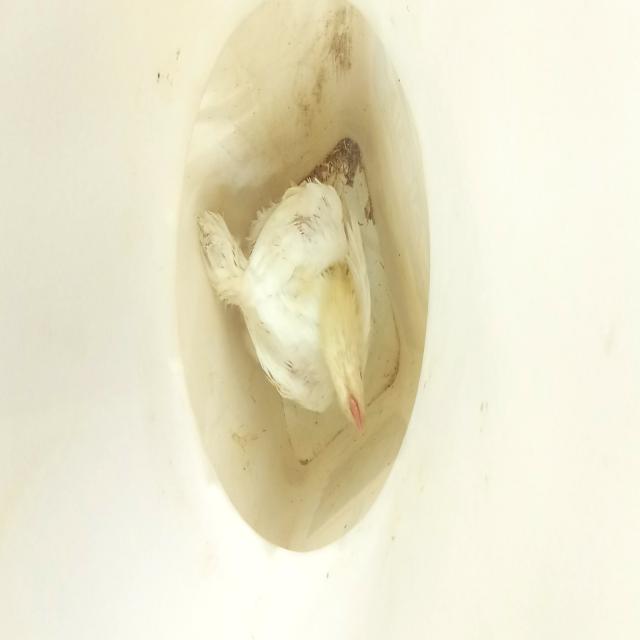
Weight: 1249 g